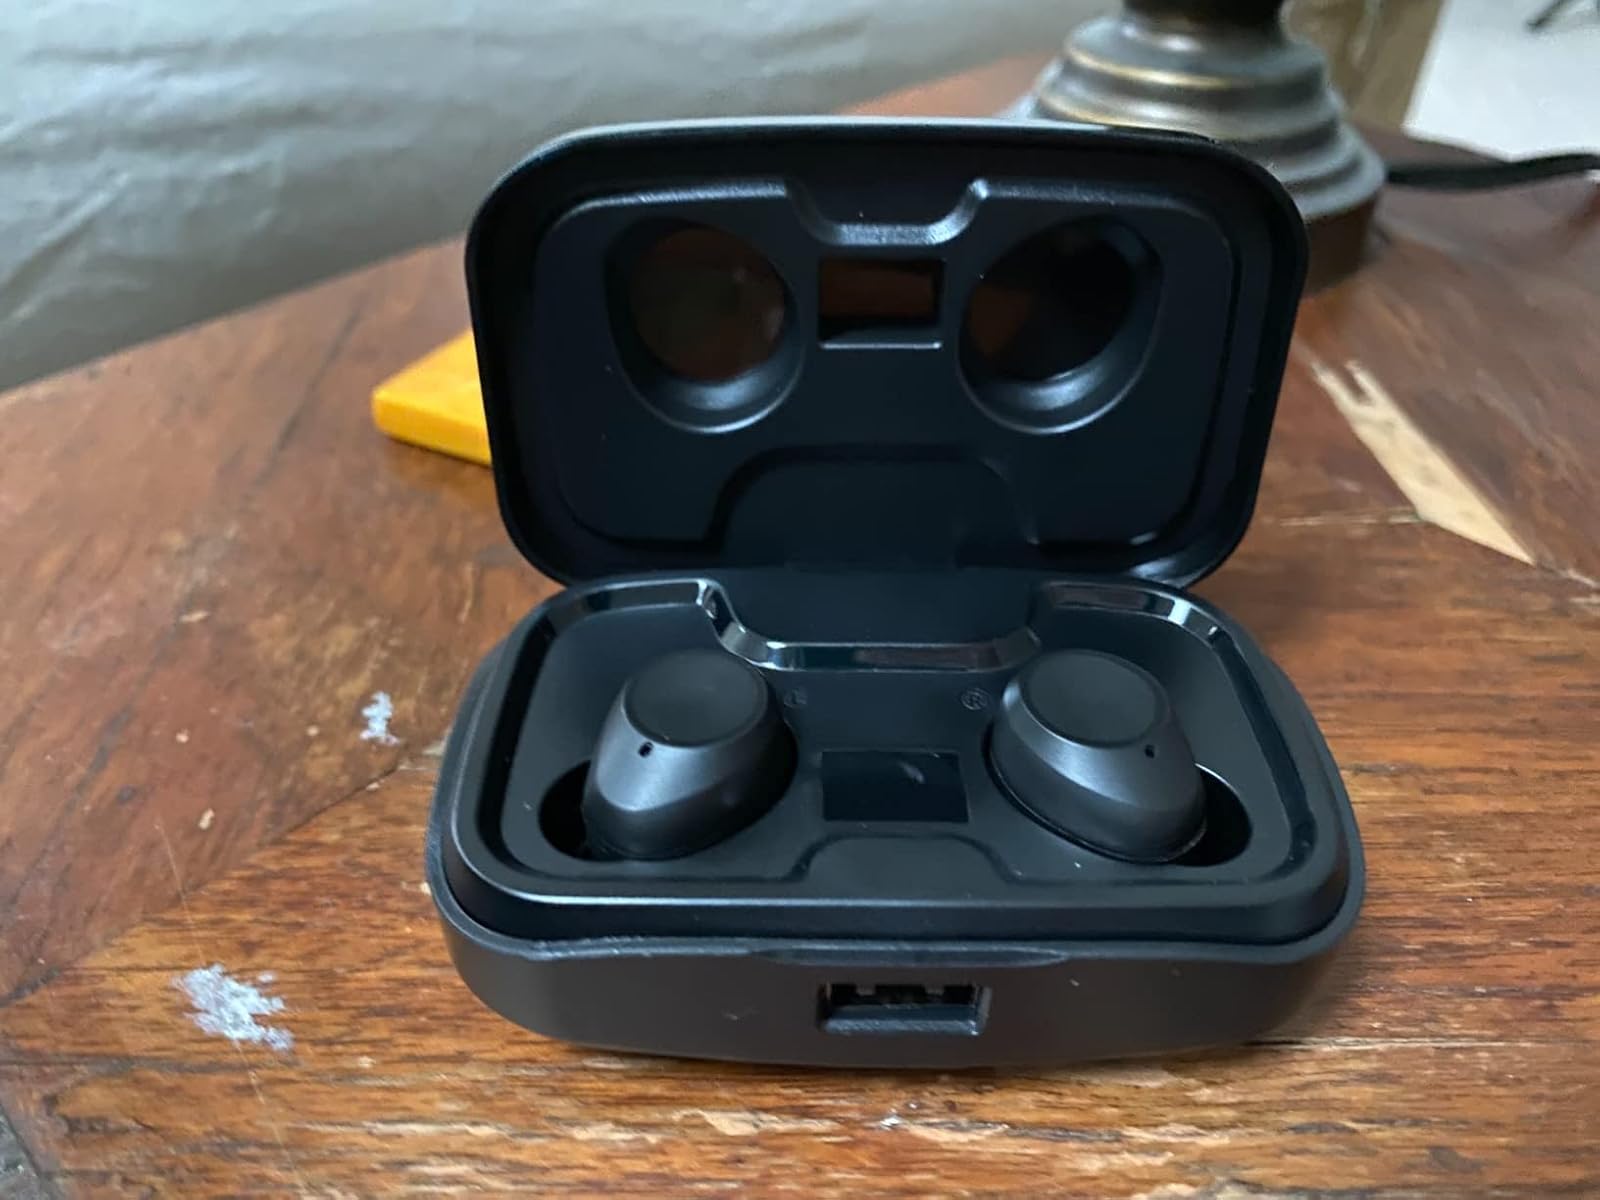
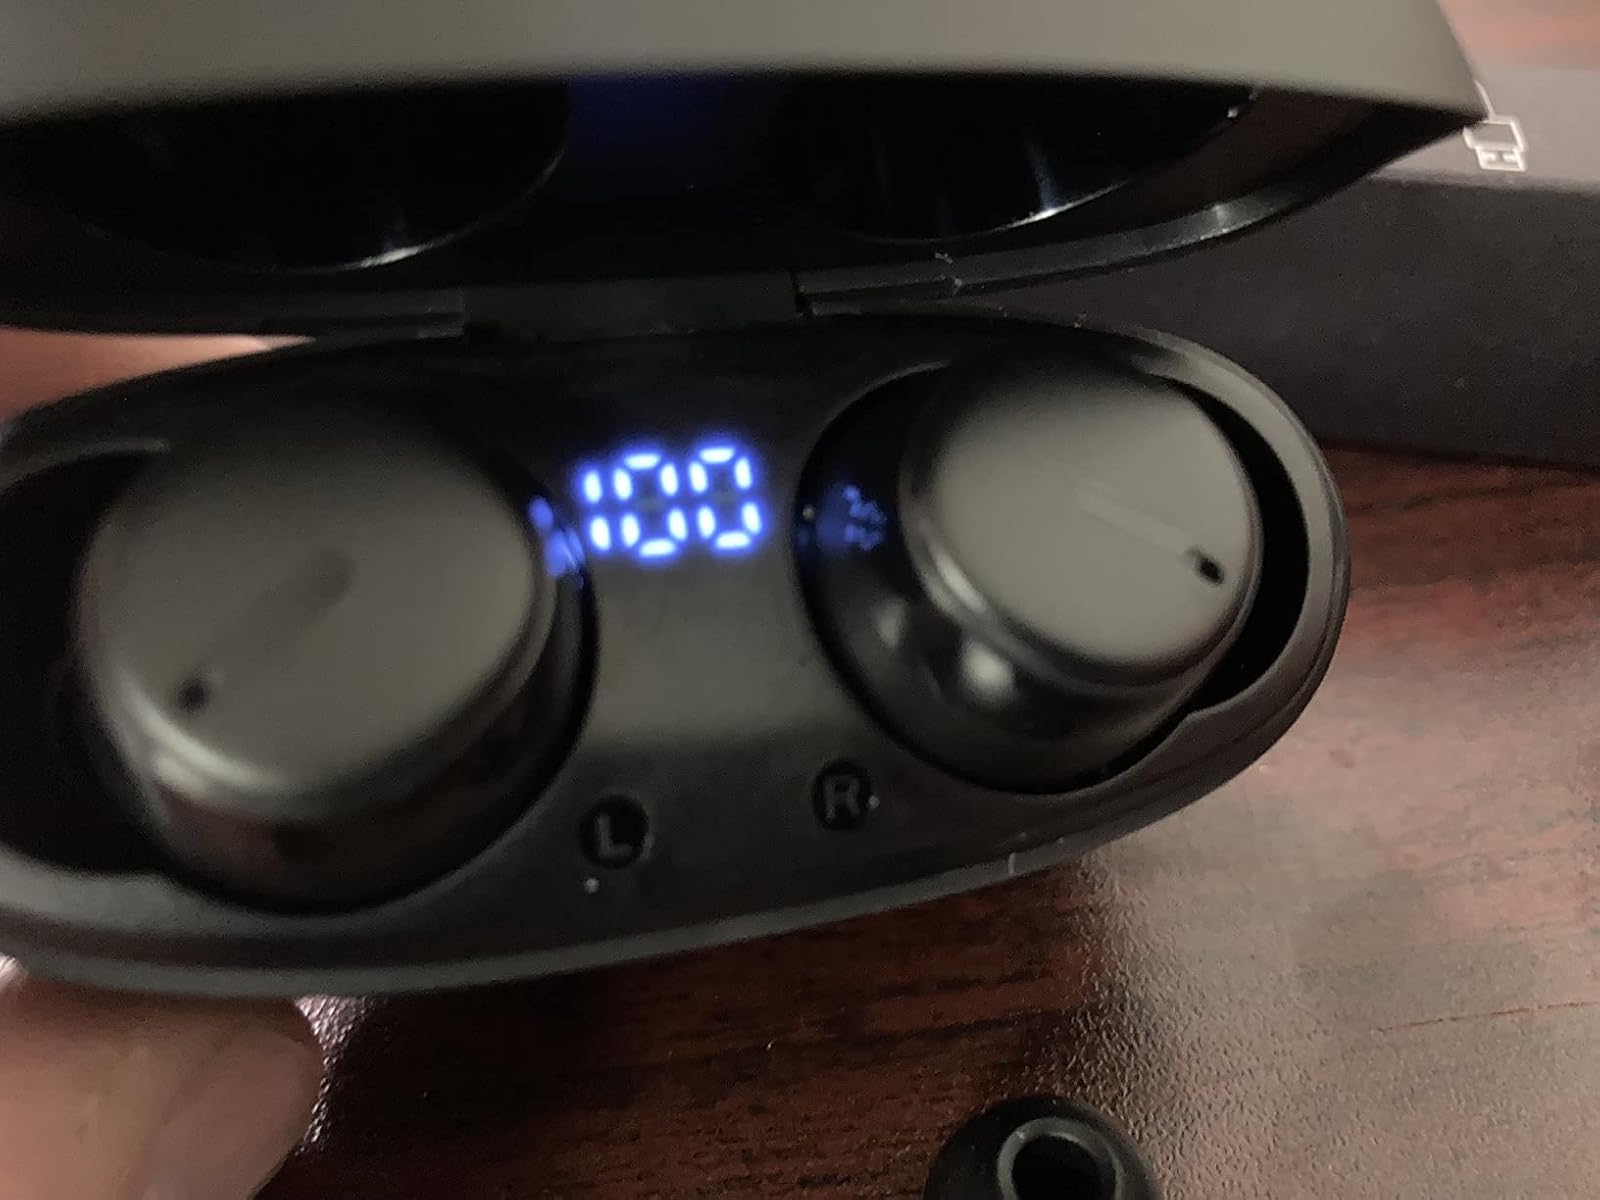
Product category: earbuds
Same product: no